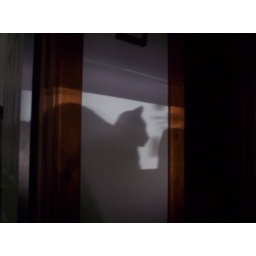
This is Max silhoutted against the wall from where he was sitting in the window sill.